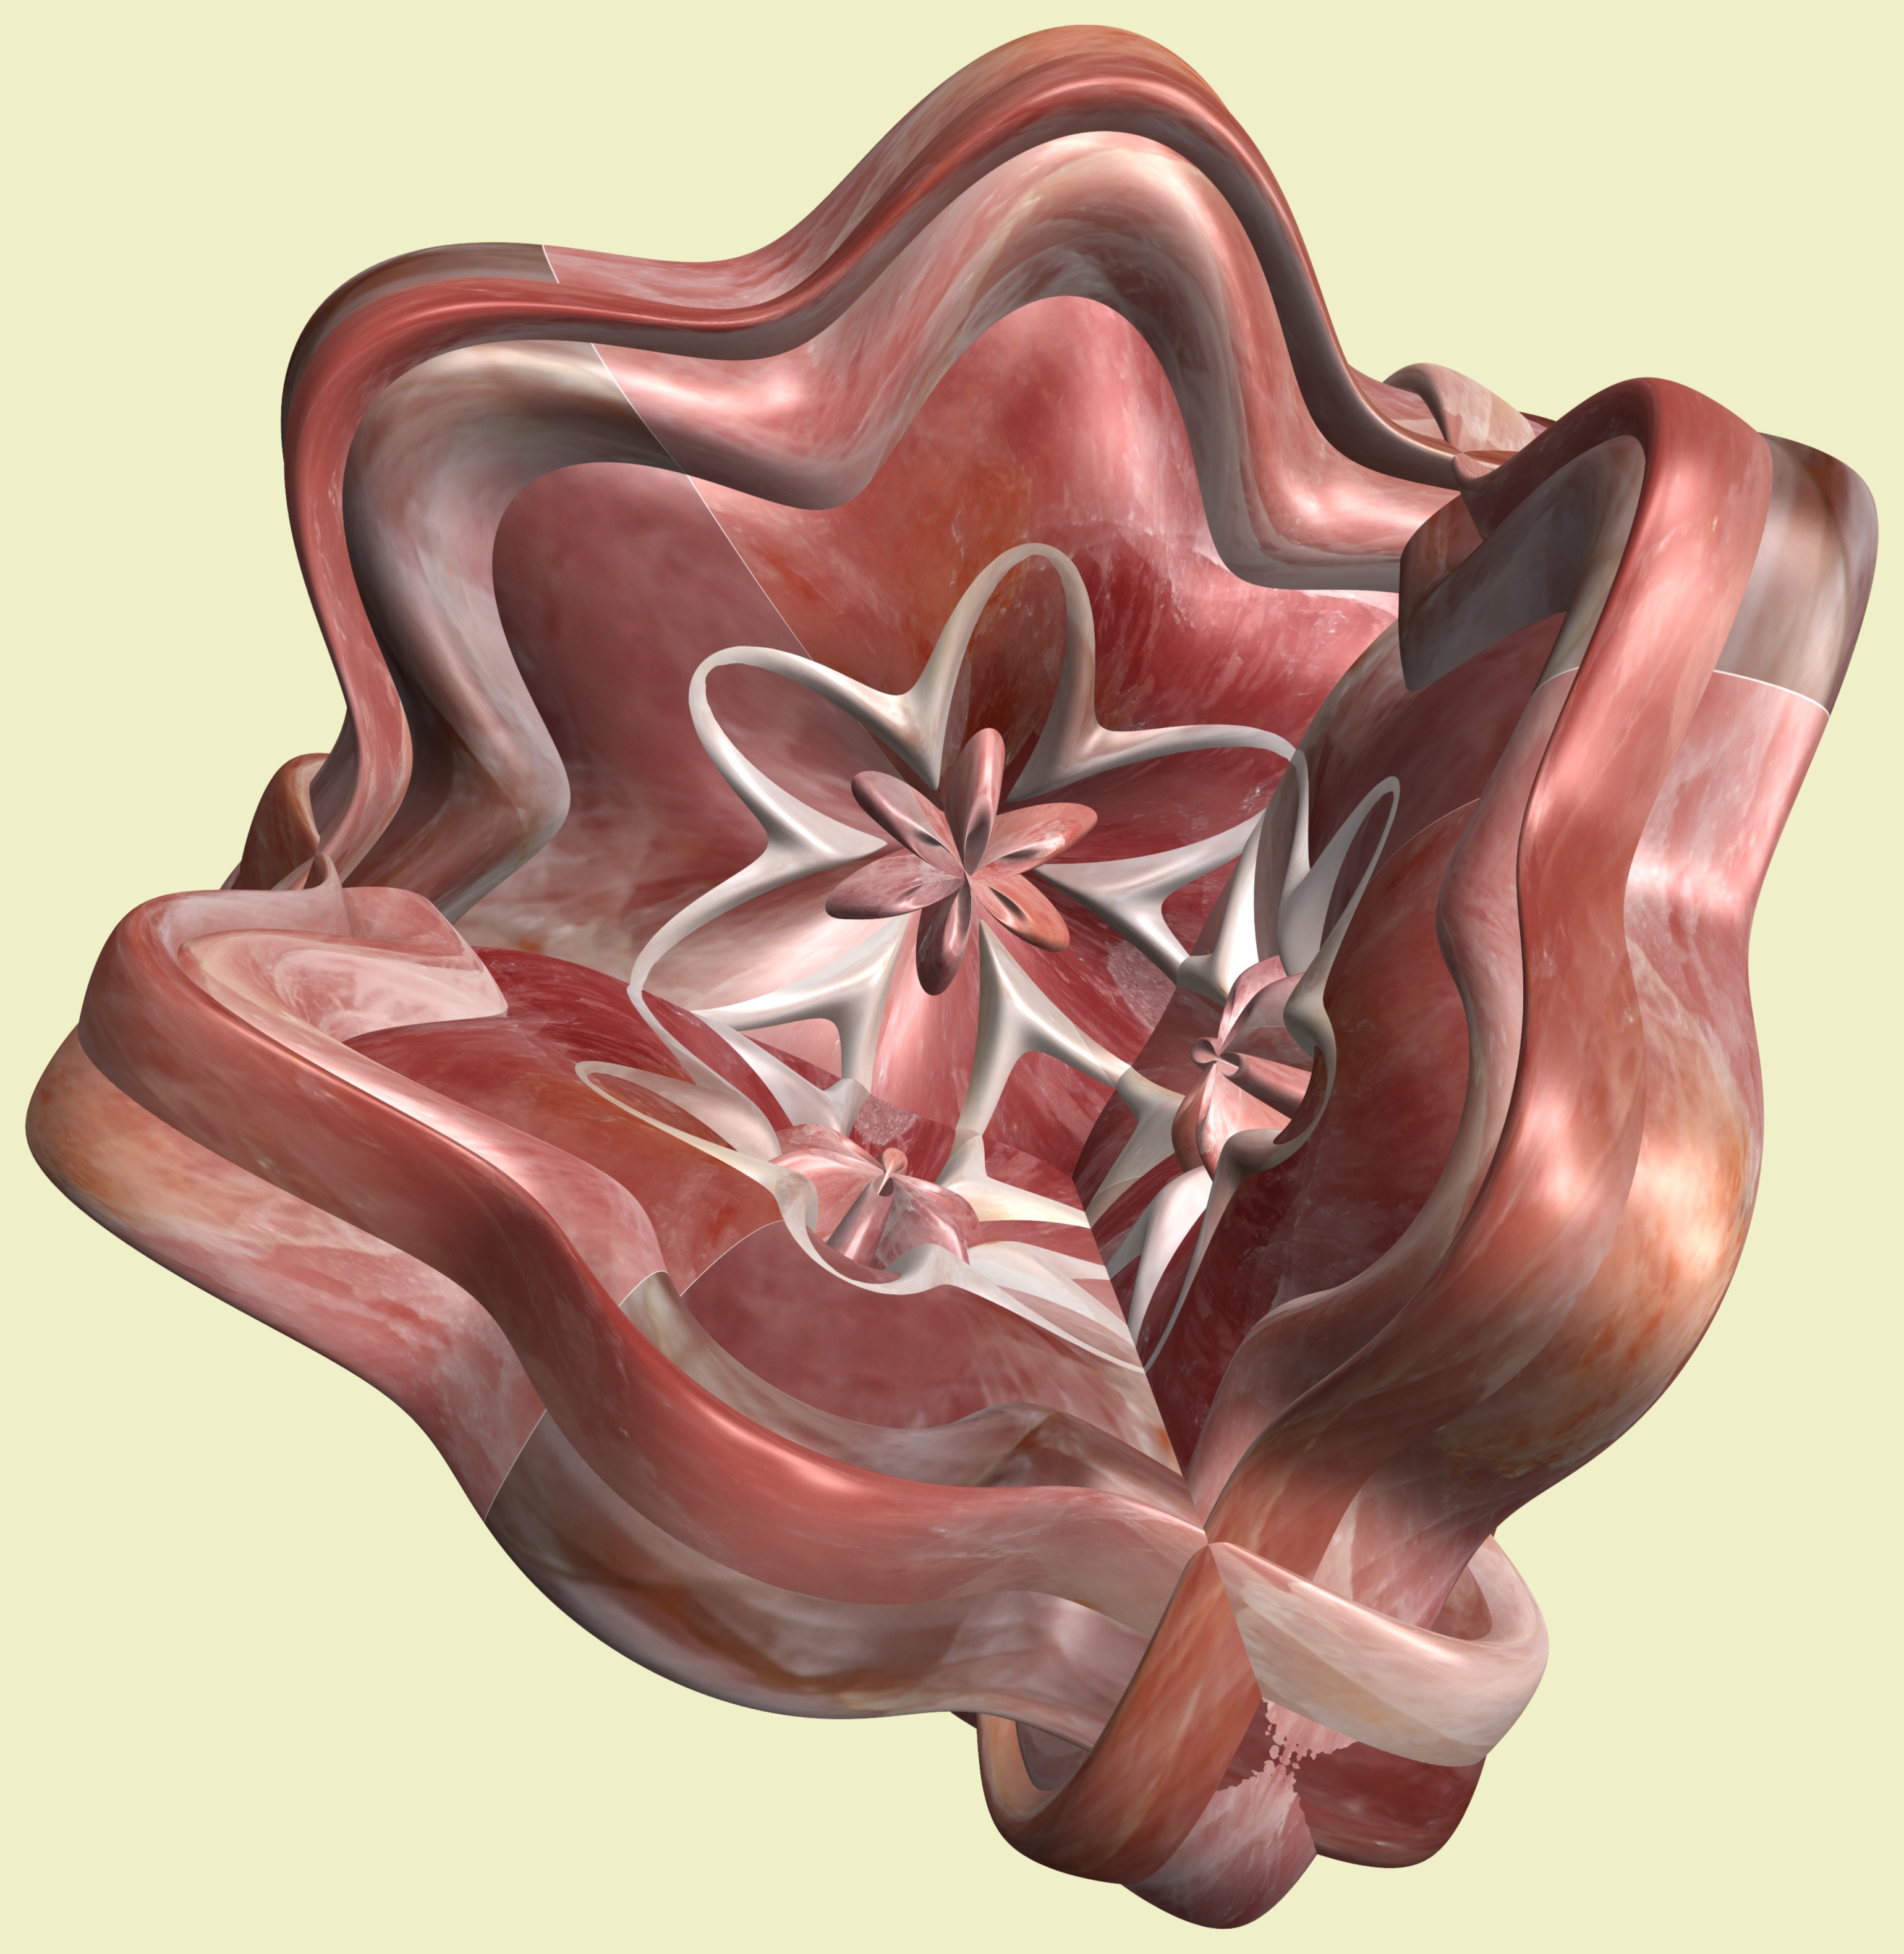
structure, texture, flower, petal, heart, pattern, ear, human body, art, illustration, design, symmetry, 3d, graphic, organ, mathematica, cg, parametricplot3d, code, program, algorithm, mapping, disc